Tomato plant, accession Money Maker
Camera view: tilt-top (135 deg); turntable rotation: 180 degrees
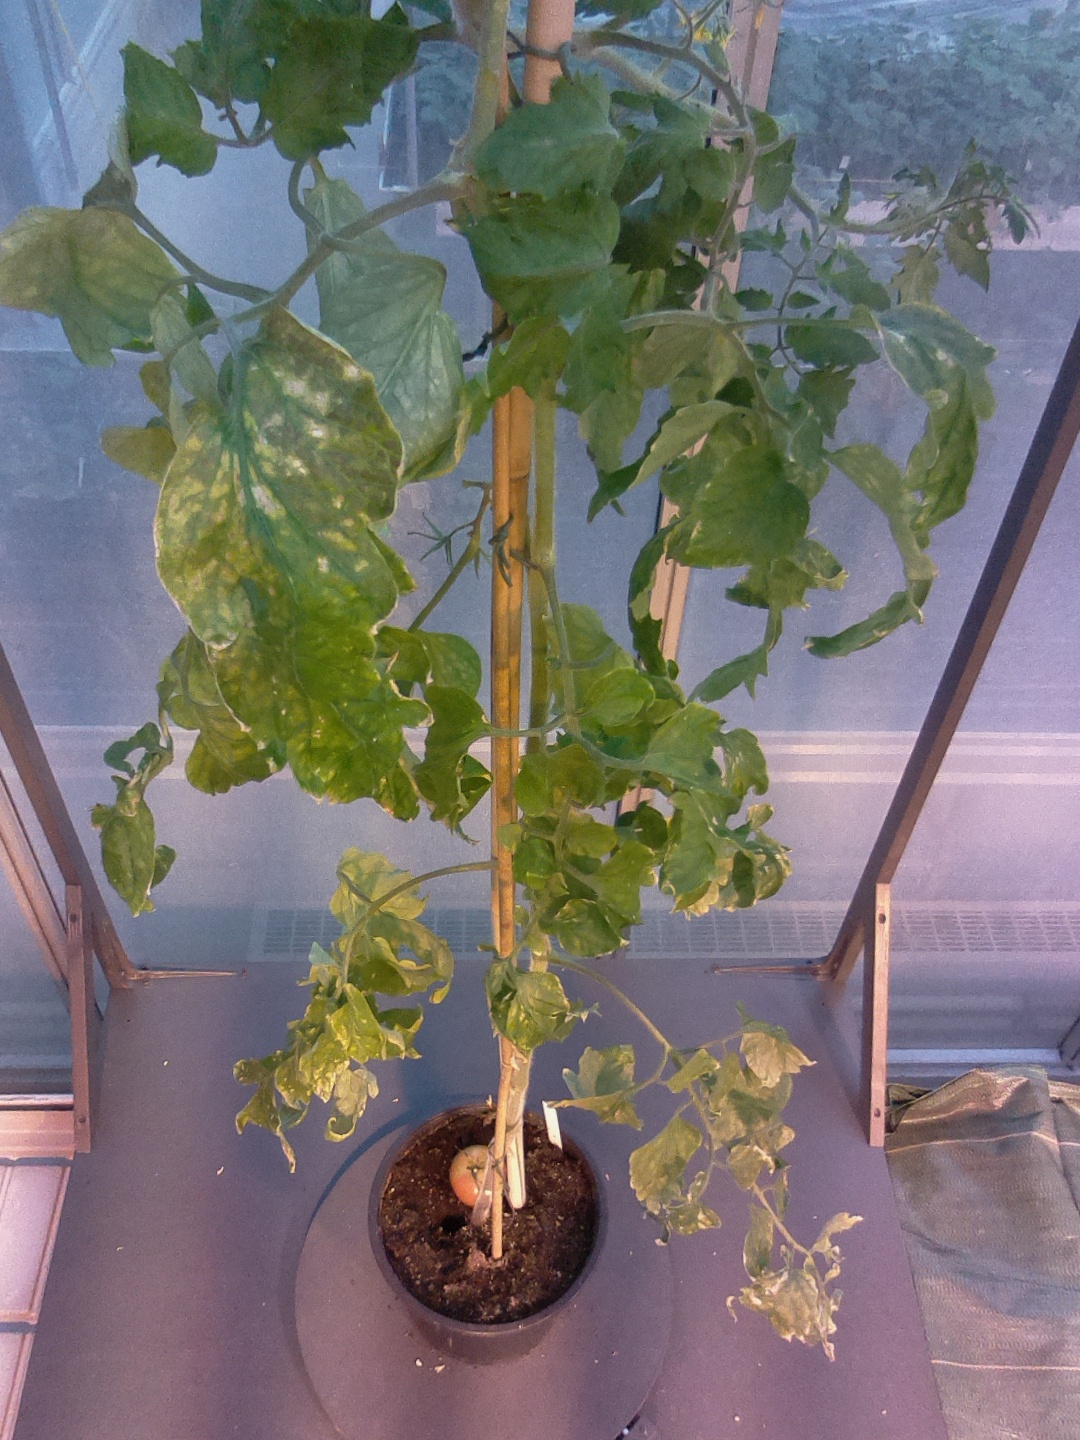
BBCH growth stage 78: 80% -90% of final fruit size